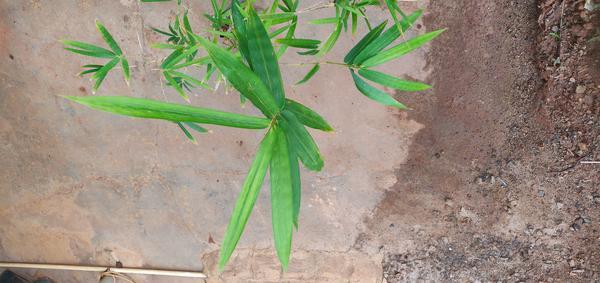
Plant: Bamboo